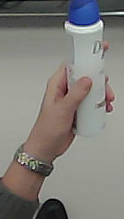
Product: dove_spray